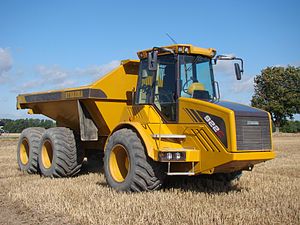
Hydrema / Produkter / Dumpere
Hydrema 922C
Un Hydrema 922C lejet fra en lokal grusgrav.
Hydrema er den eneste danske producent af entreprenørmaskiner og har koncernhovedkvarter i Støvring.